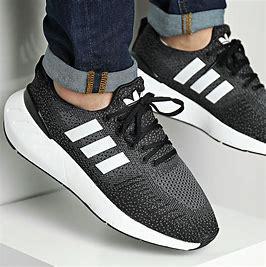
Brand: Adidas
Model: Swift Run 22